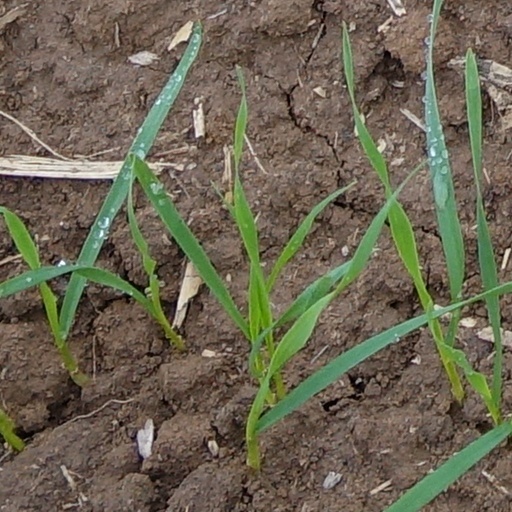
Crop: wheat